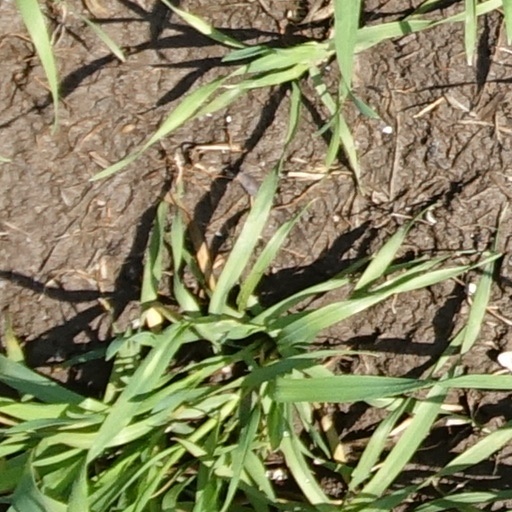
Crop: wheat